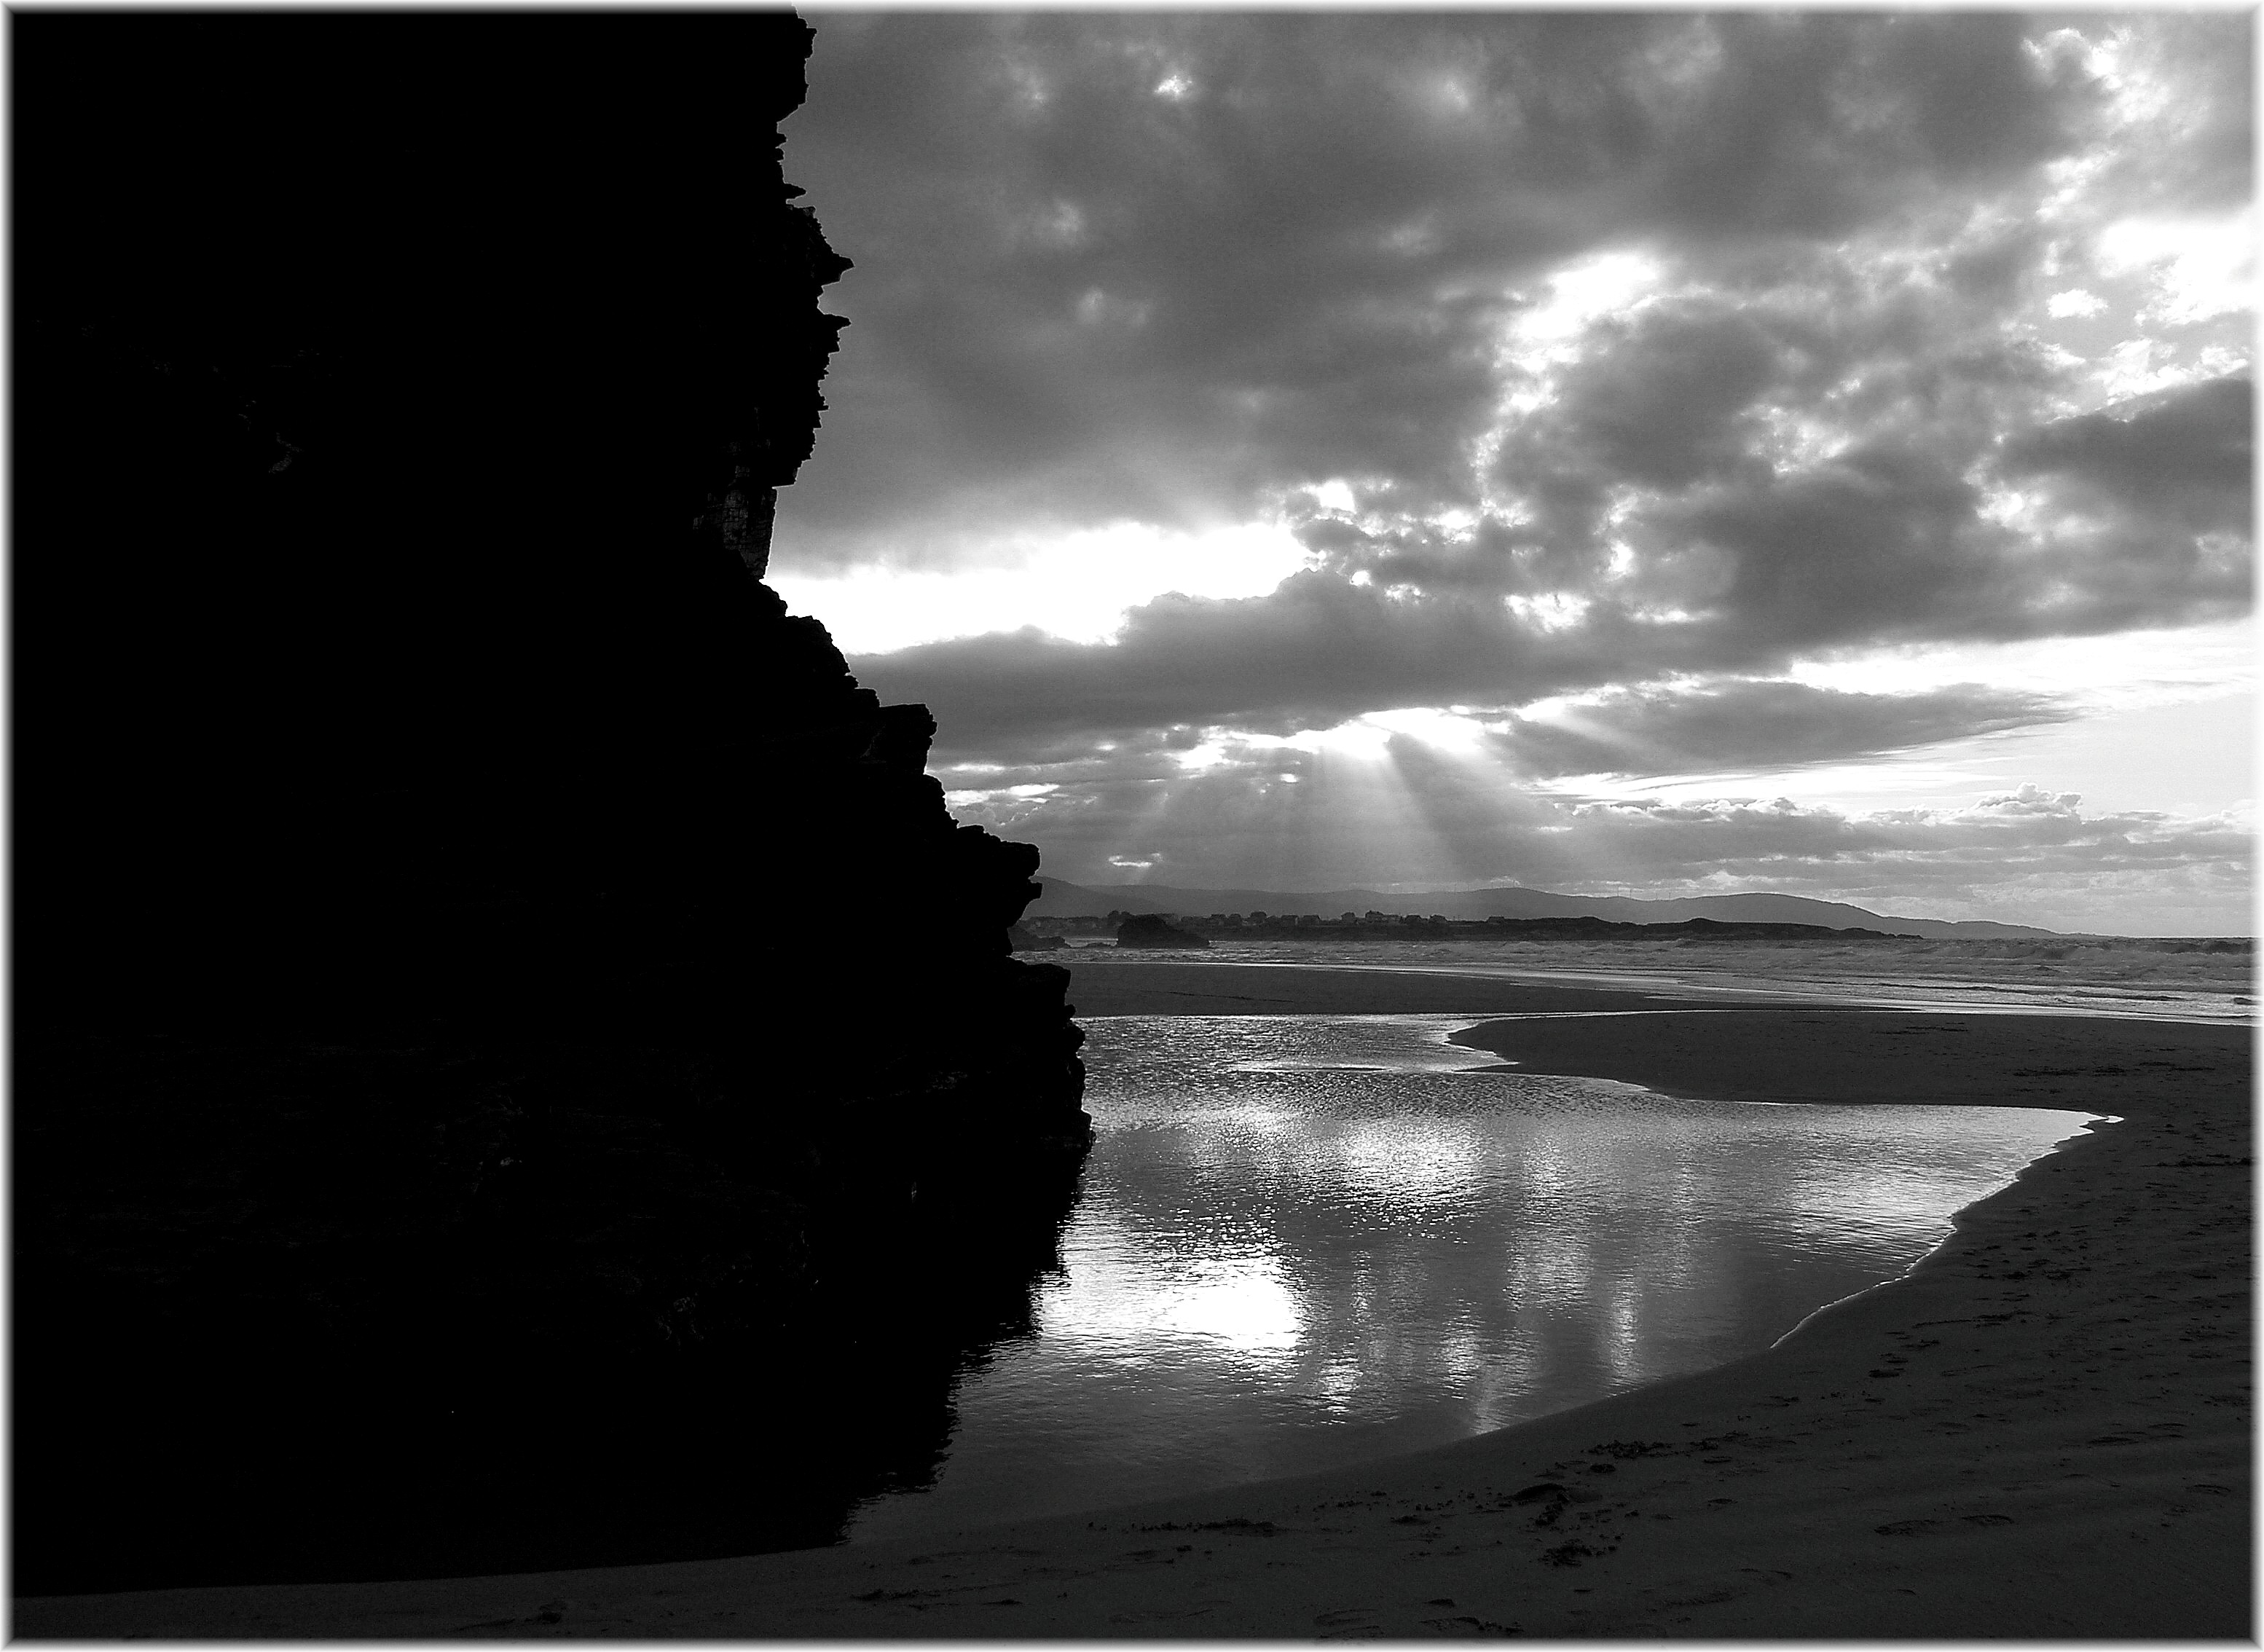
beach, sea, coast, water, rock, ocean, horizon, light, cloud, black and white, sky, photography, sunlight, wave, europe, reflection, darkness, black, monochrome, moonlight, bw, spain, espagne, photograph, reflections, reflejo, reflejos, europa, agua, playa, cielo, nubes, galicia, lugo, reflexo, blancoynegro, atardecer, espanha, image, bn, espana, monocromo, ribadeo, galiza, auga, arenal, galice, brancoenegro, provinciadelugo, ascatedrais, lascatedrales, reflexos, playas, mari alucense, monochrome photography